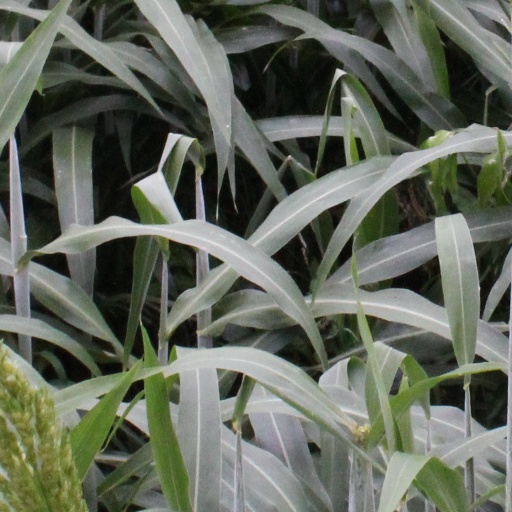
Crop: sorghum